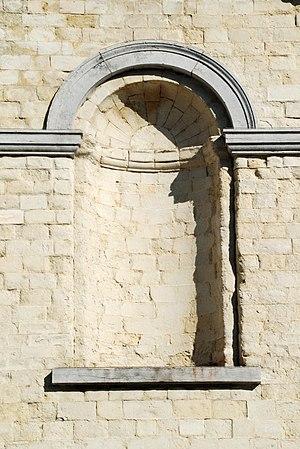
Belgique - Brabant wallon - Église Saint-Jean l'Évangéliste de Genappe
L'église Saint-Jean-l'Évangéliste est une église de style néo-classique située à Genappe, ville belge de la province du Brabant wallon.